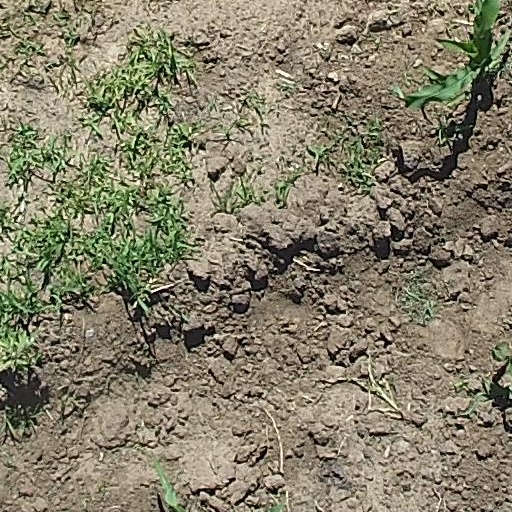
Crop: maize; corn